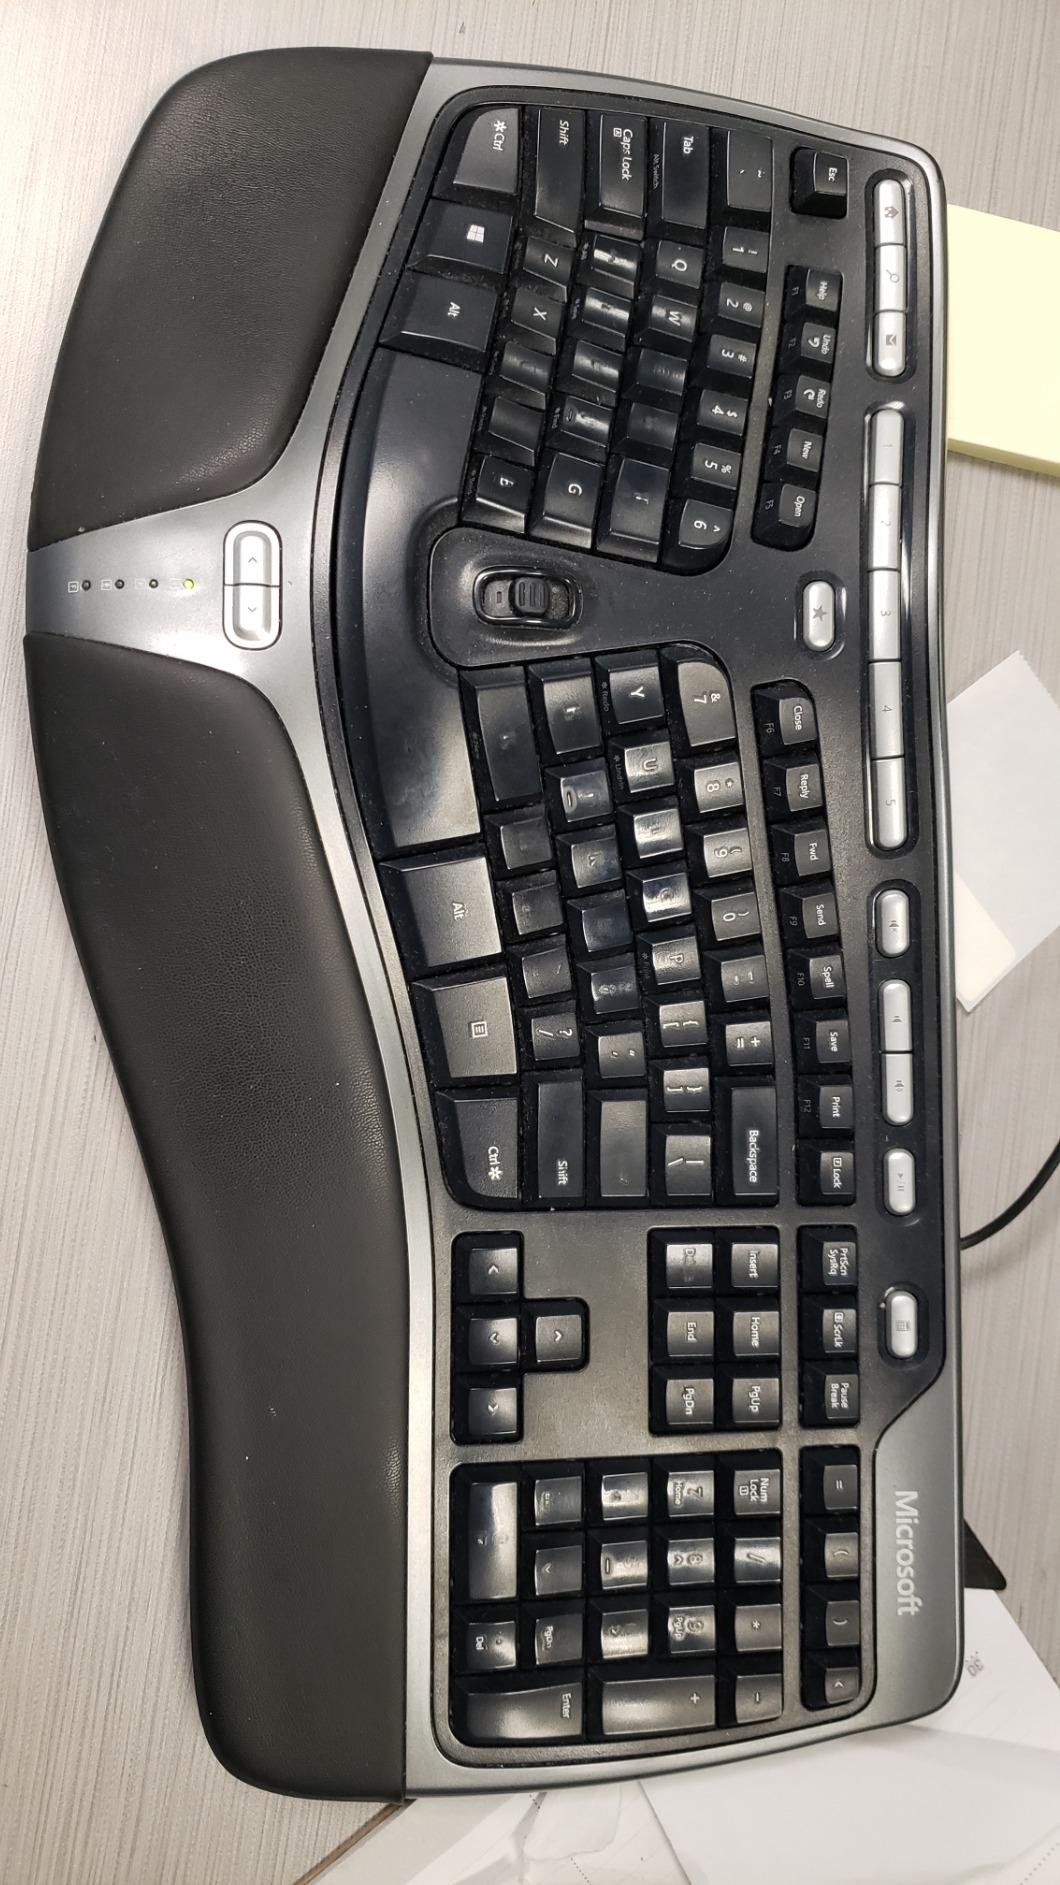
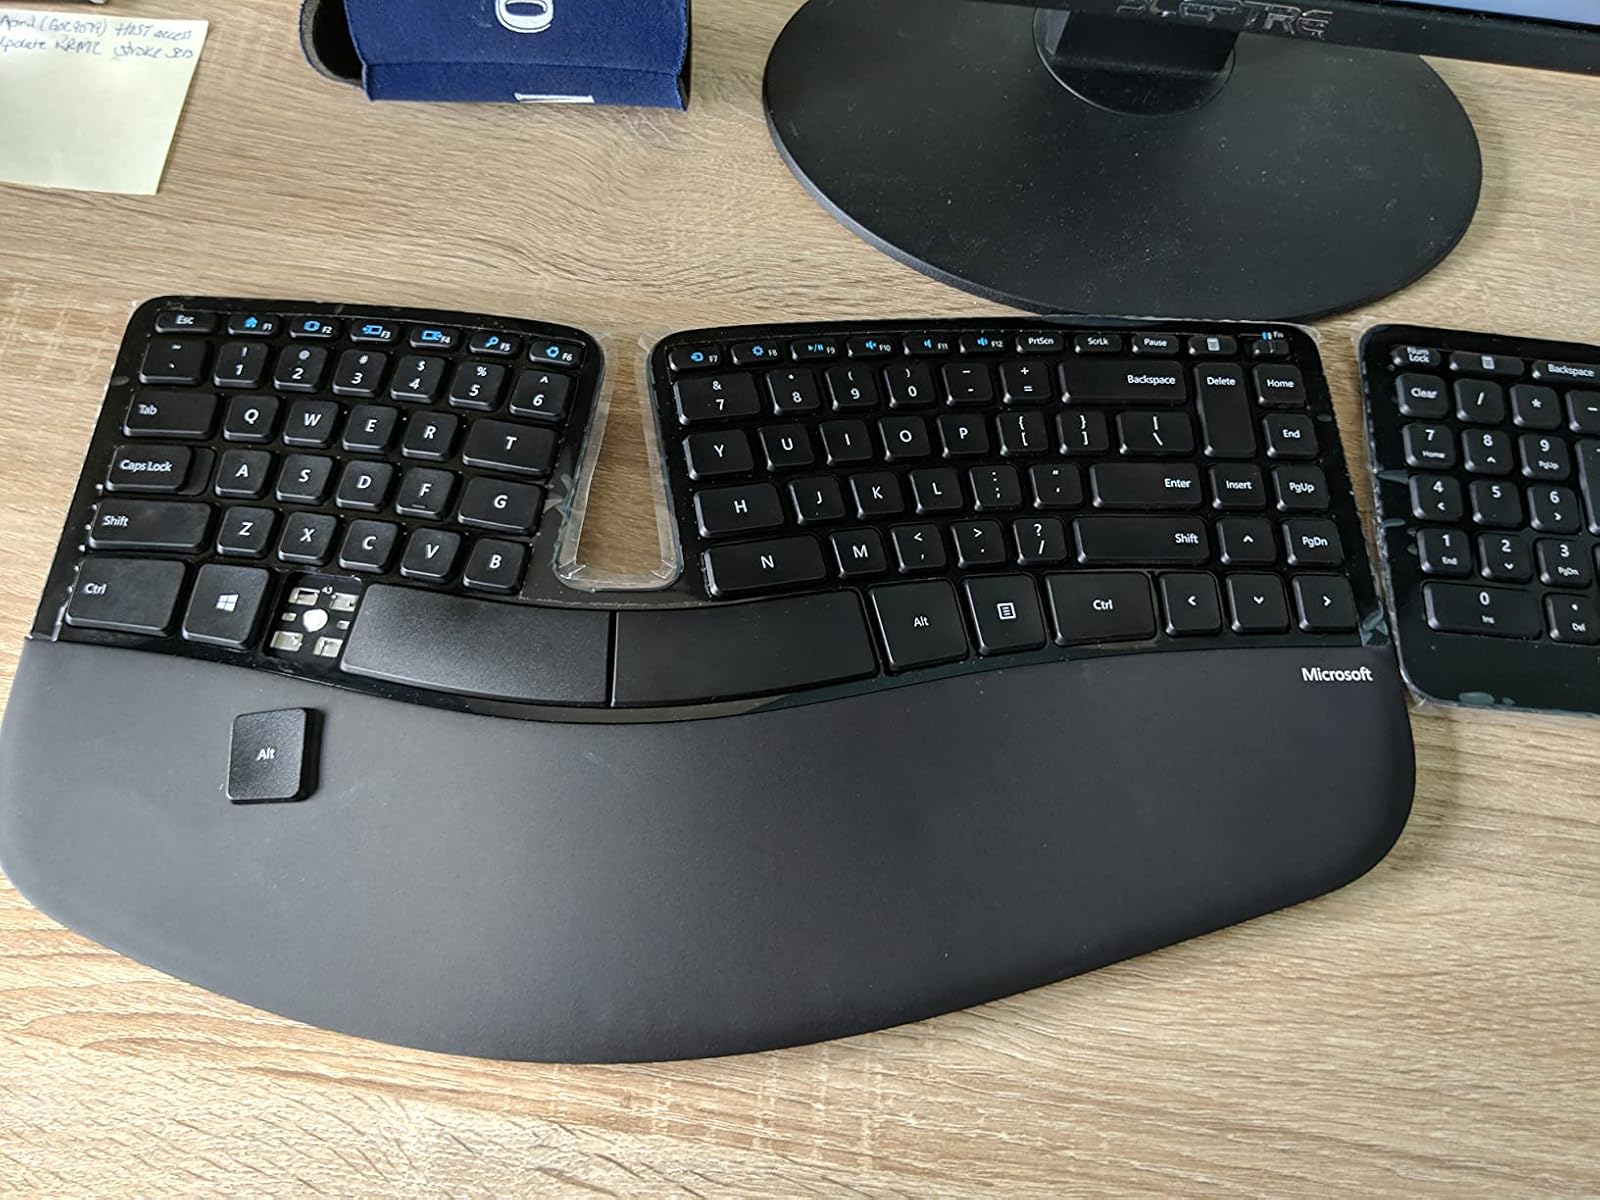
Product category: keyboard
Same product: no